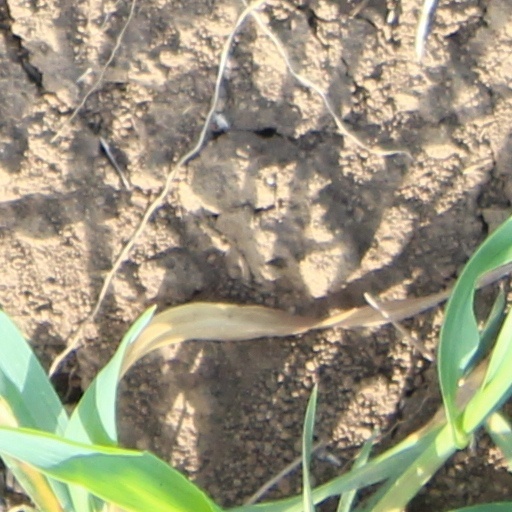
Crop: wheat